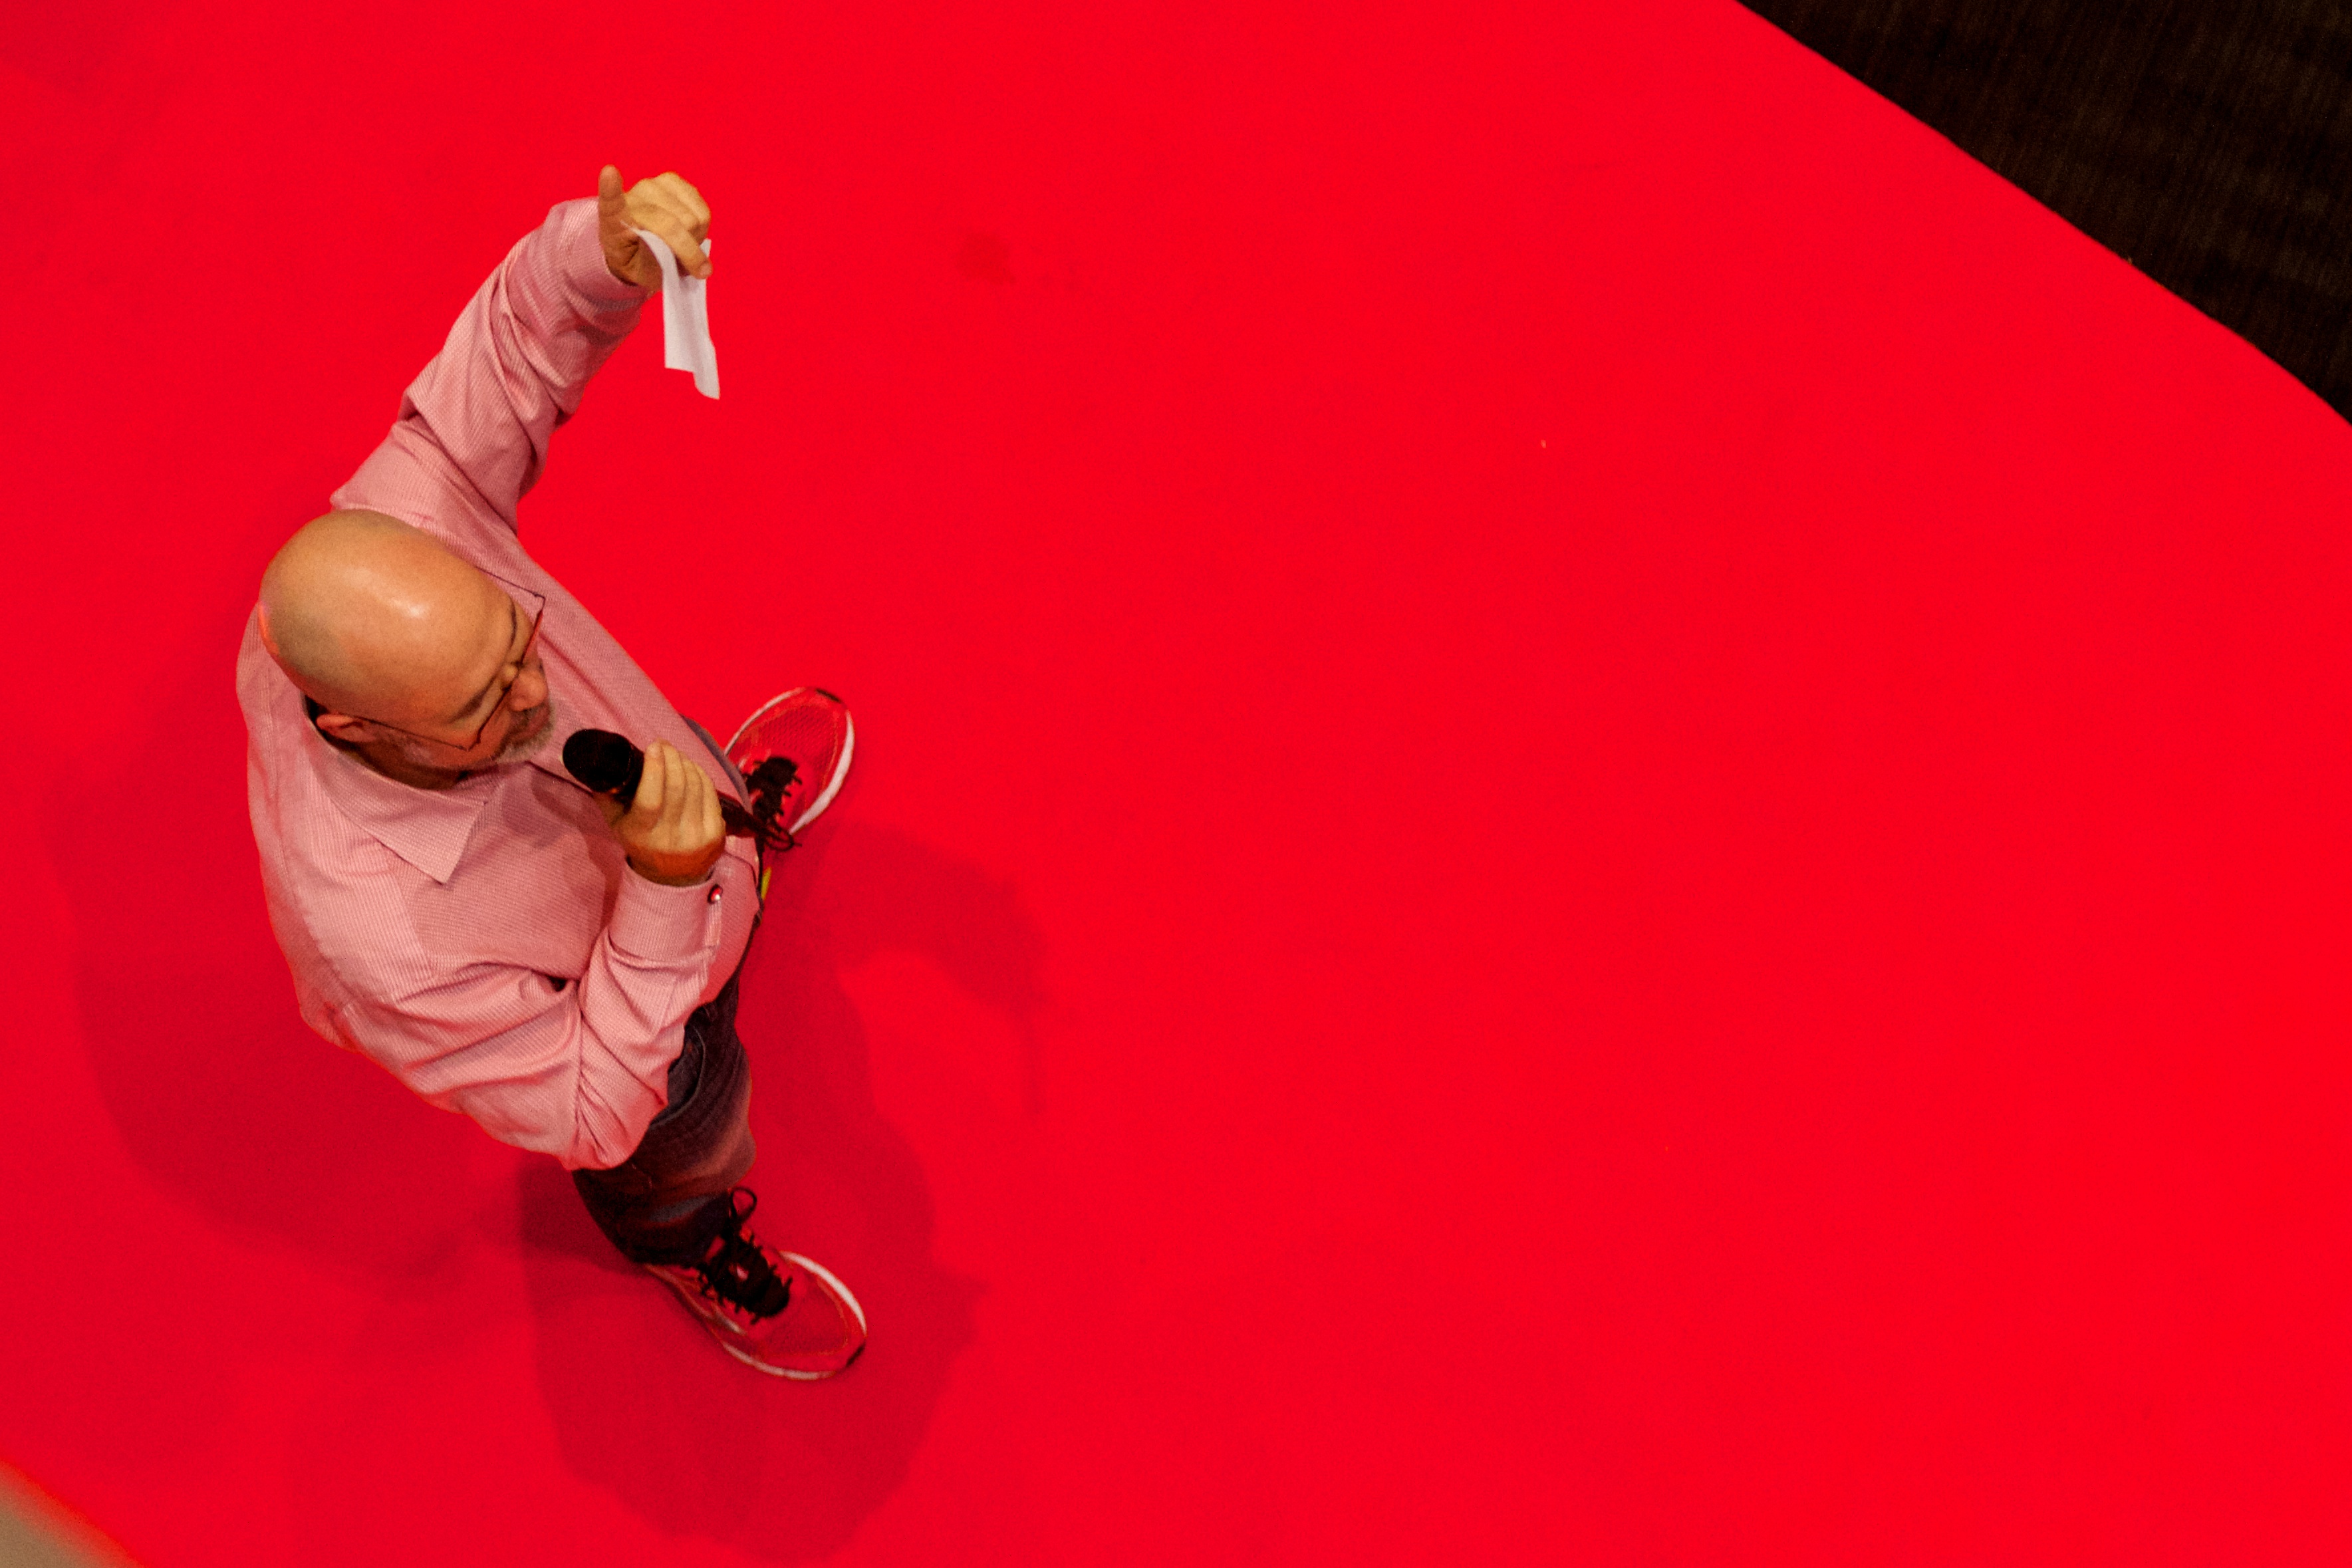
hand, finger, red, pink, art, illustration, mozfest, computer wallpaper